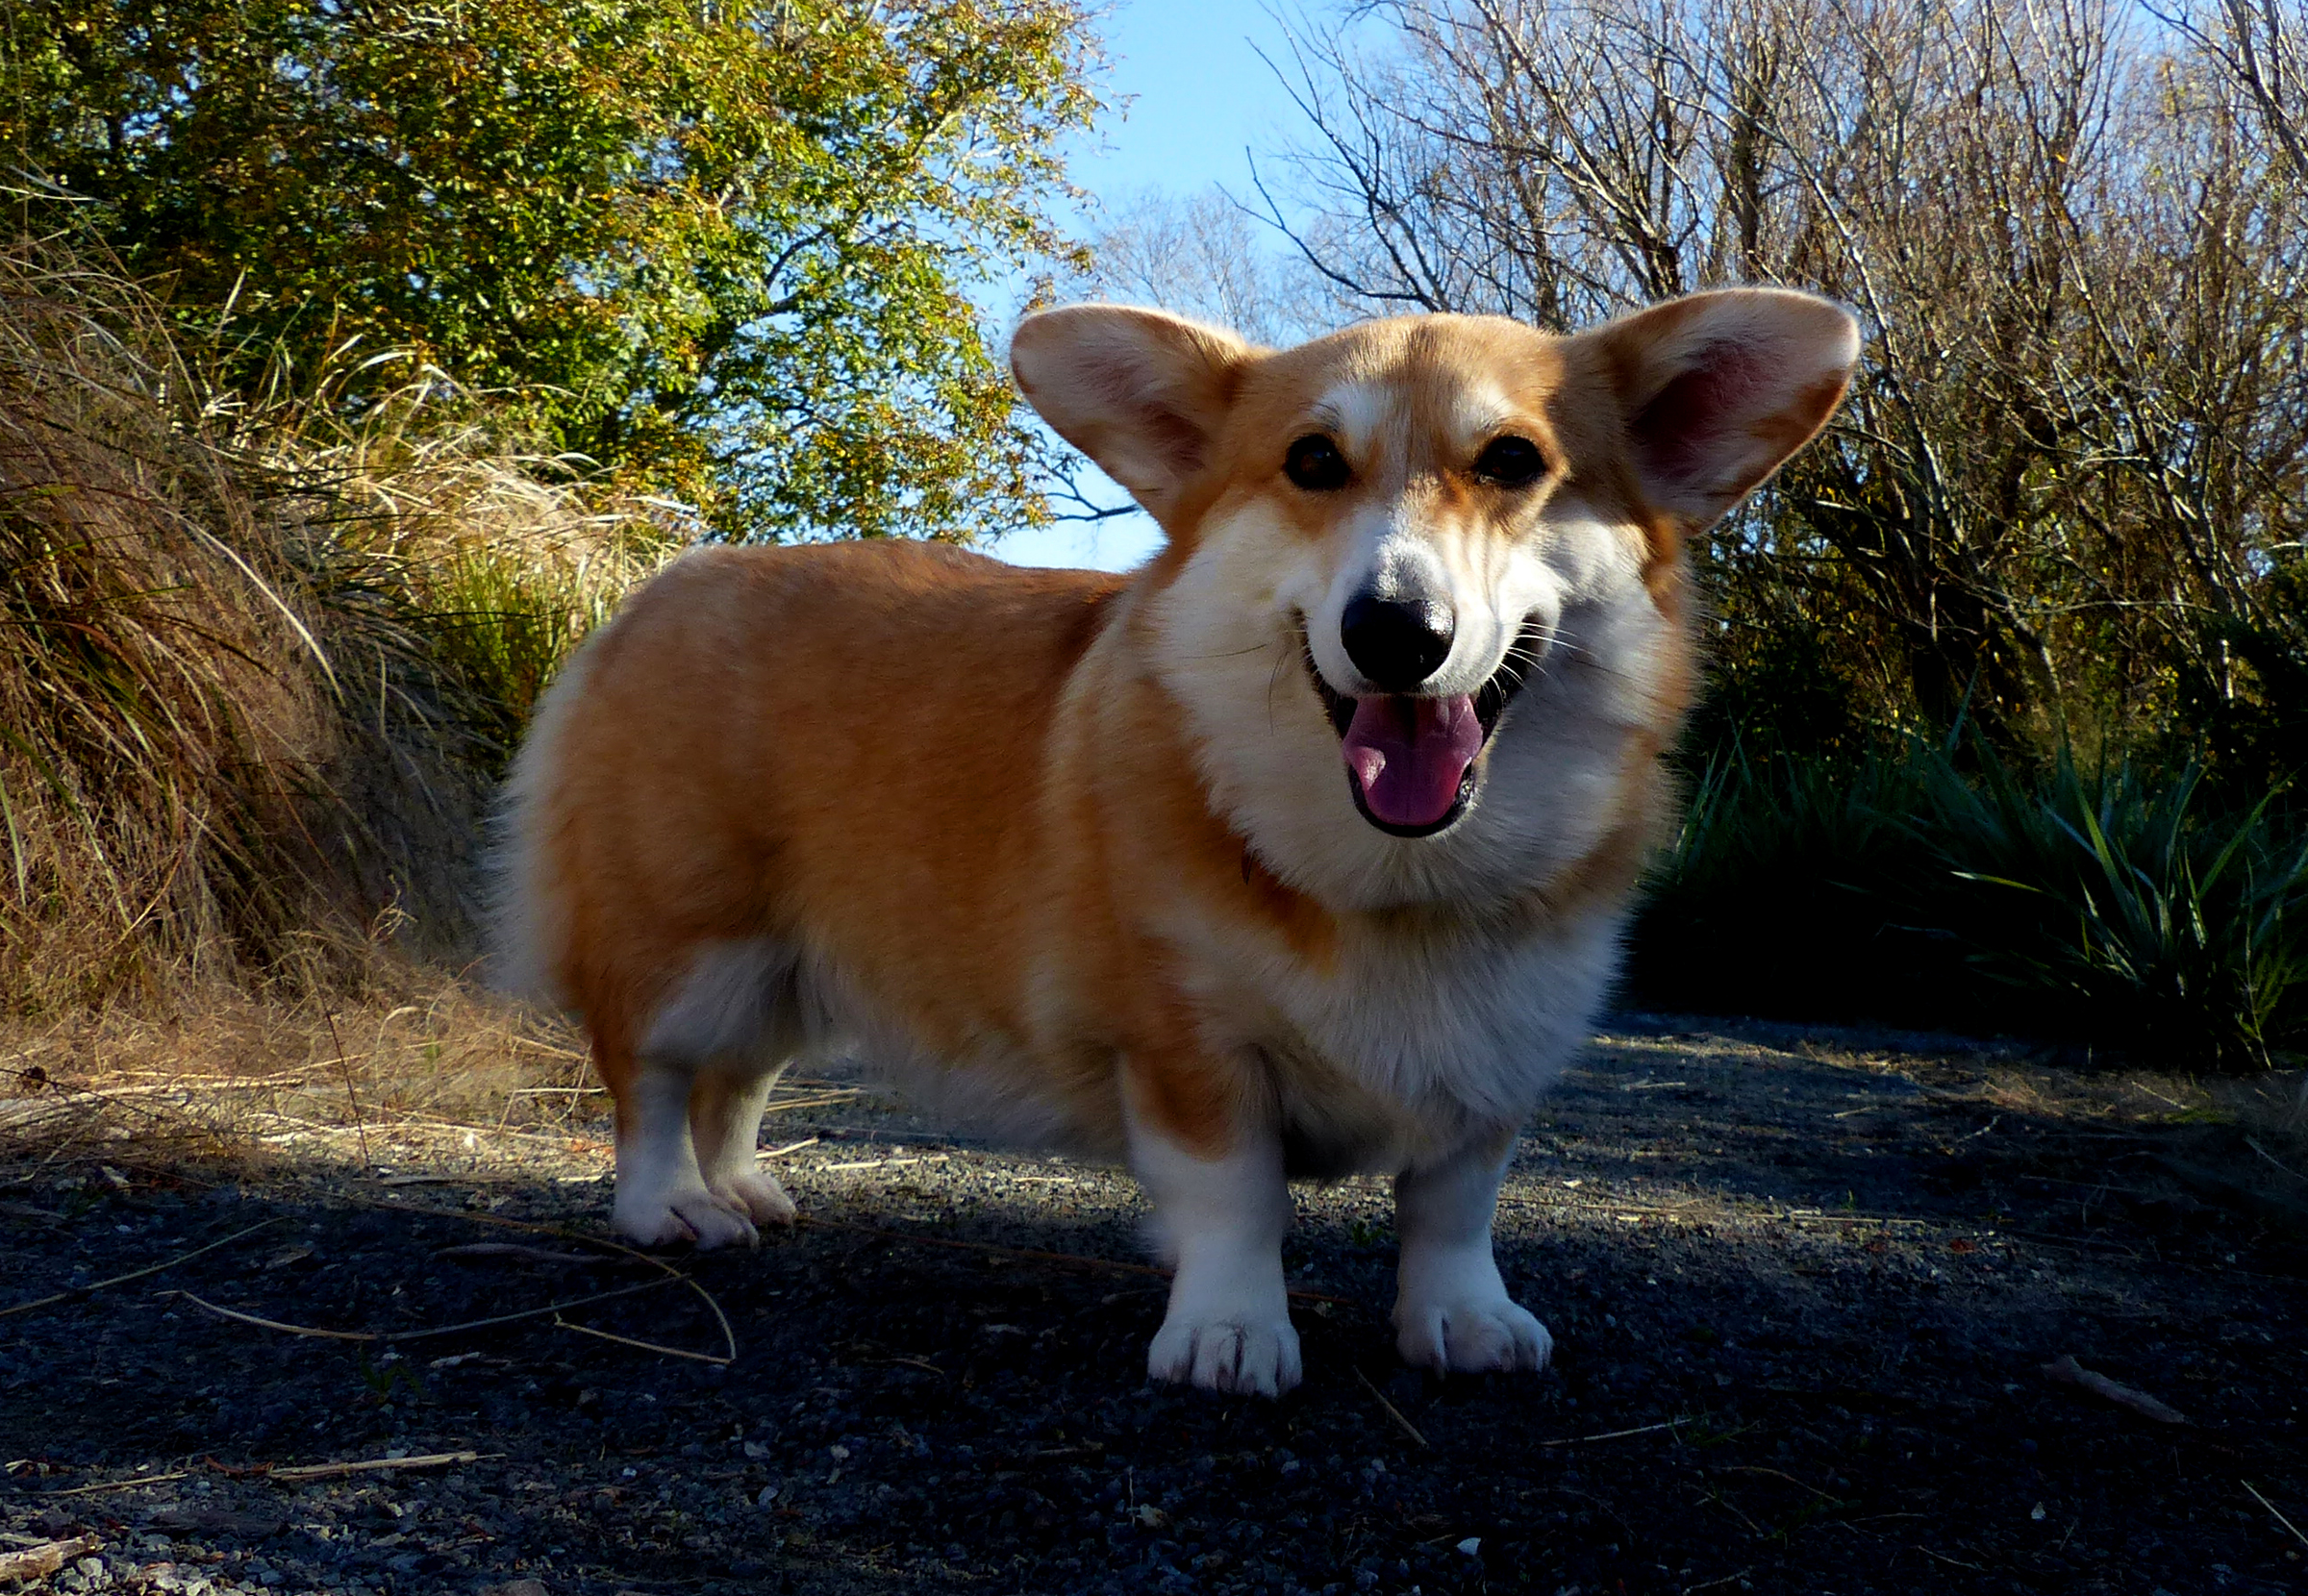
dog, pet, mammal, vertebrate, panasonicdmcfz200, pembrokewelshcorgi, corgi, dog breed, welsh corgi, dog like mammal, dog breed group, icelandic sheepdog, norwegian lundehund, pembroke welsh corgi, cardigan welsh corgi